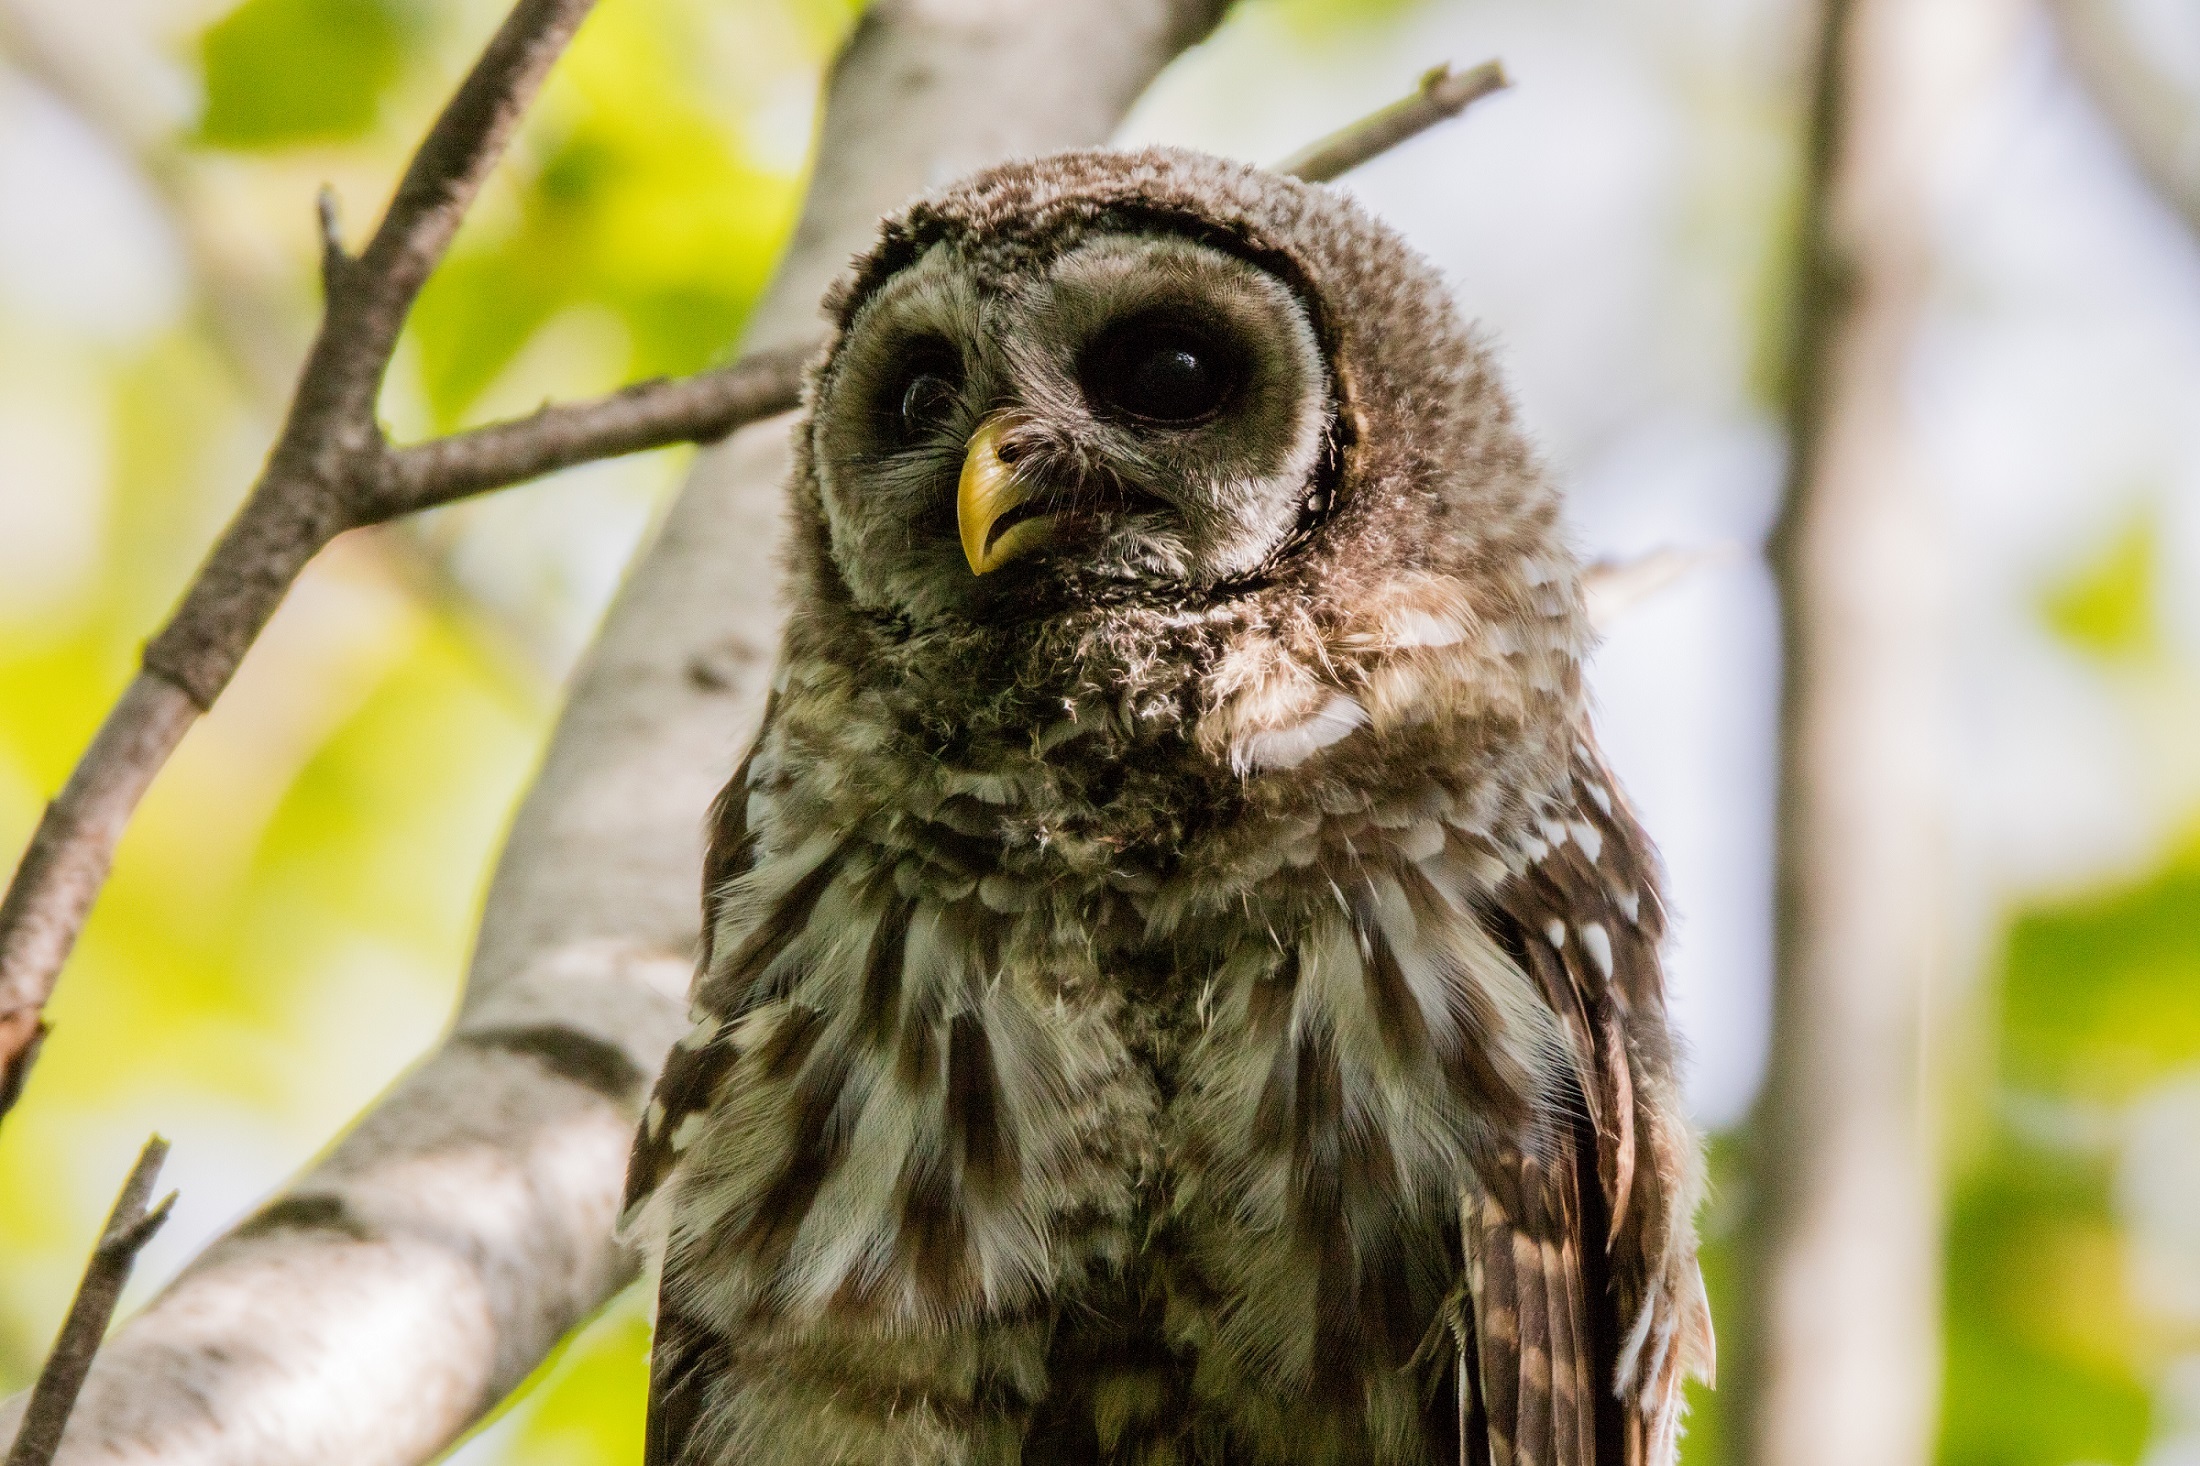
tree, nature, bird, animal, looking, wildlife, portrait, beak, sitting, predator, owl, baby, fauna, bird of prey, close up, outdoors, feathers, vertebrate, nocturnal, falcon, barred owl, great grey owl, wood owl, accipitriformes, eight hooter, rain owl, striped owl, strix varia